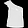
Label: Shirt